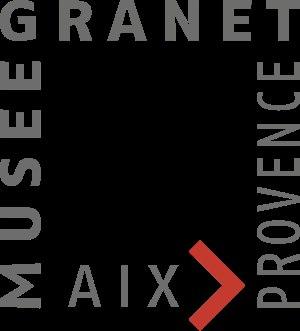
Le musée Granet est un musée de beaux-arts, d'archéologie et d'art décoratif situé place Saint-Jean de Malte à Aix-en-Provence. Ouvert au public en 1838, ce musée a fait l'objet de plusieurs chantiers de rénovation depuis les années 1990 pour garantir de meilleures conditions d'exposition à ses riches collections permanentes. Il programme régulièrement des expositions temporaires.